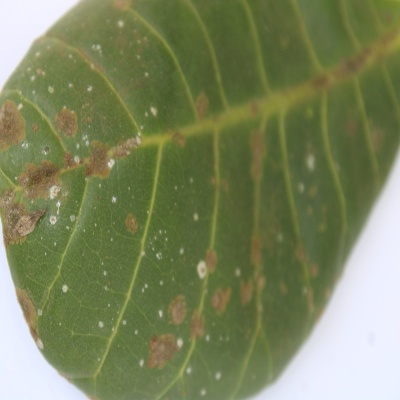
Crop: Cashew
Condition: red rust